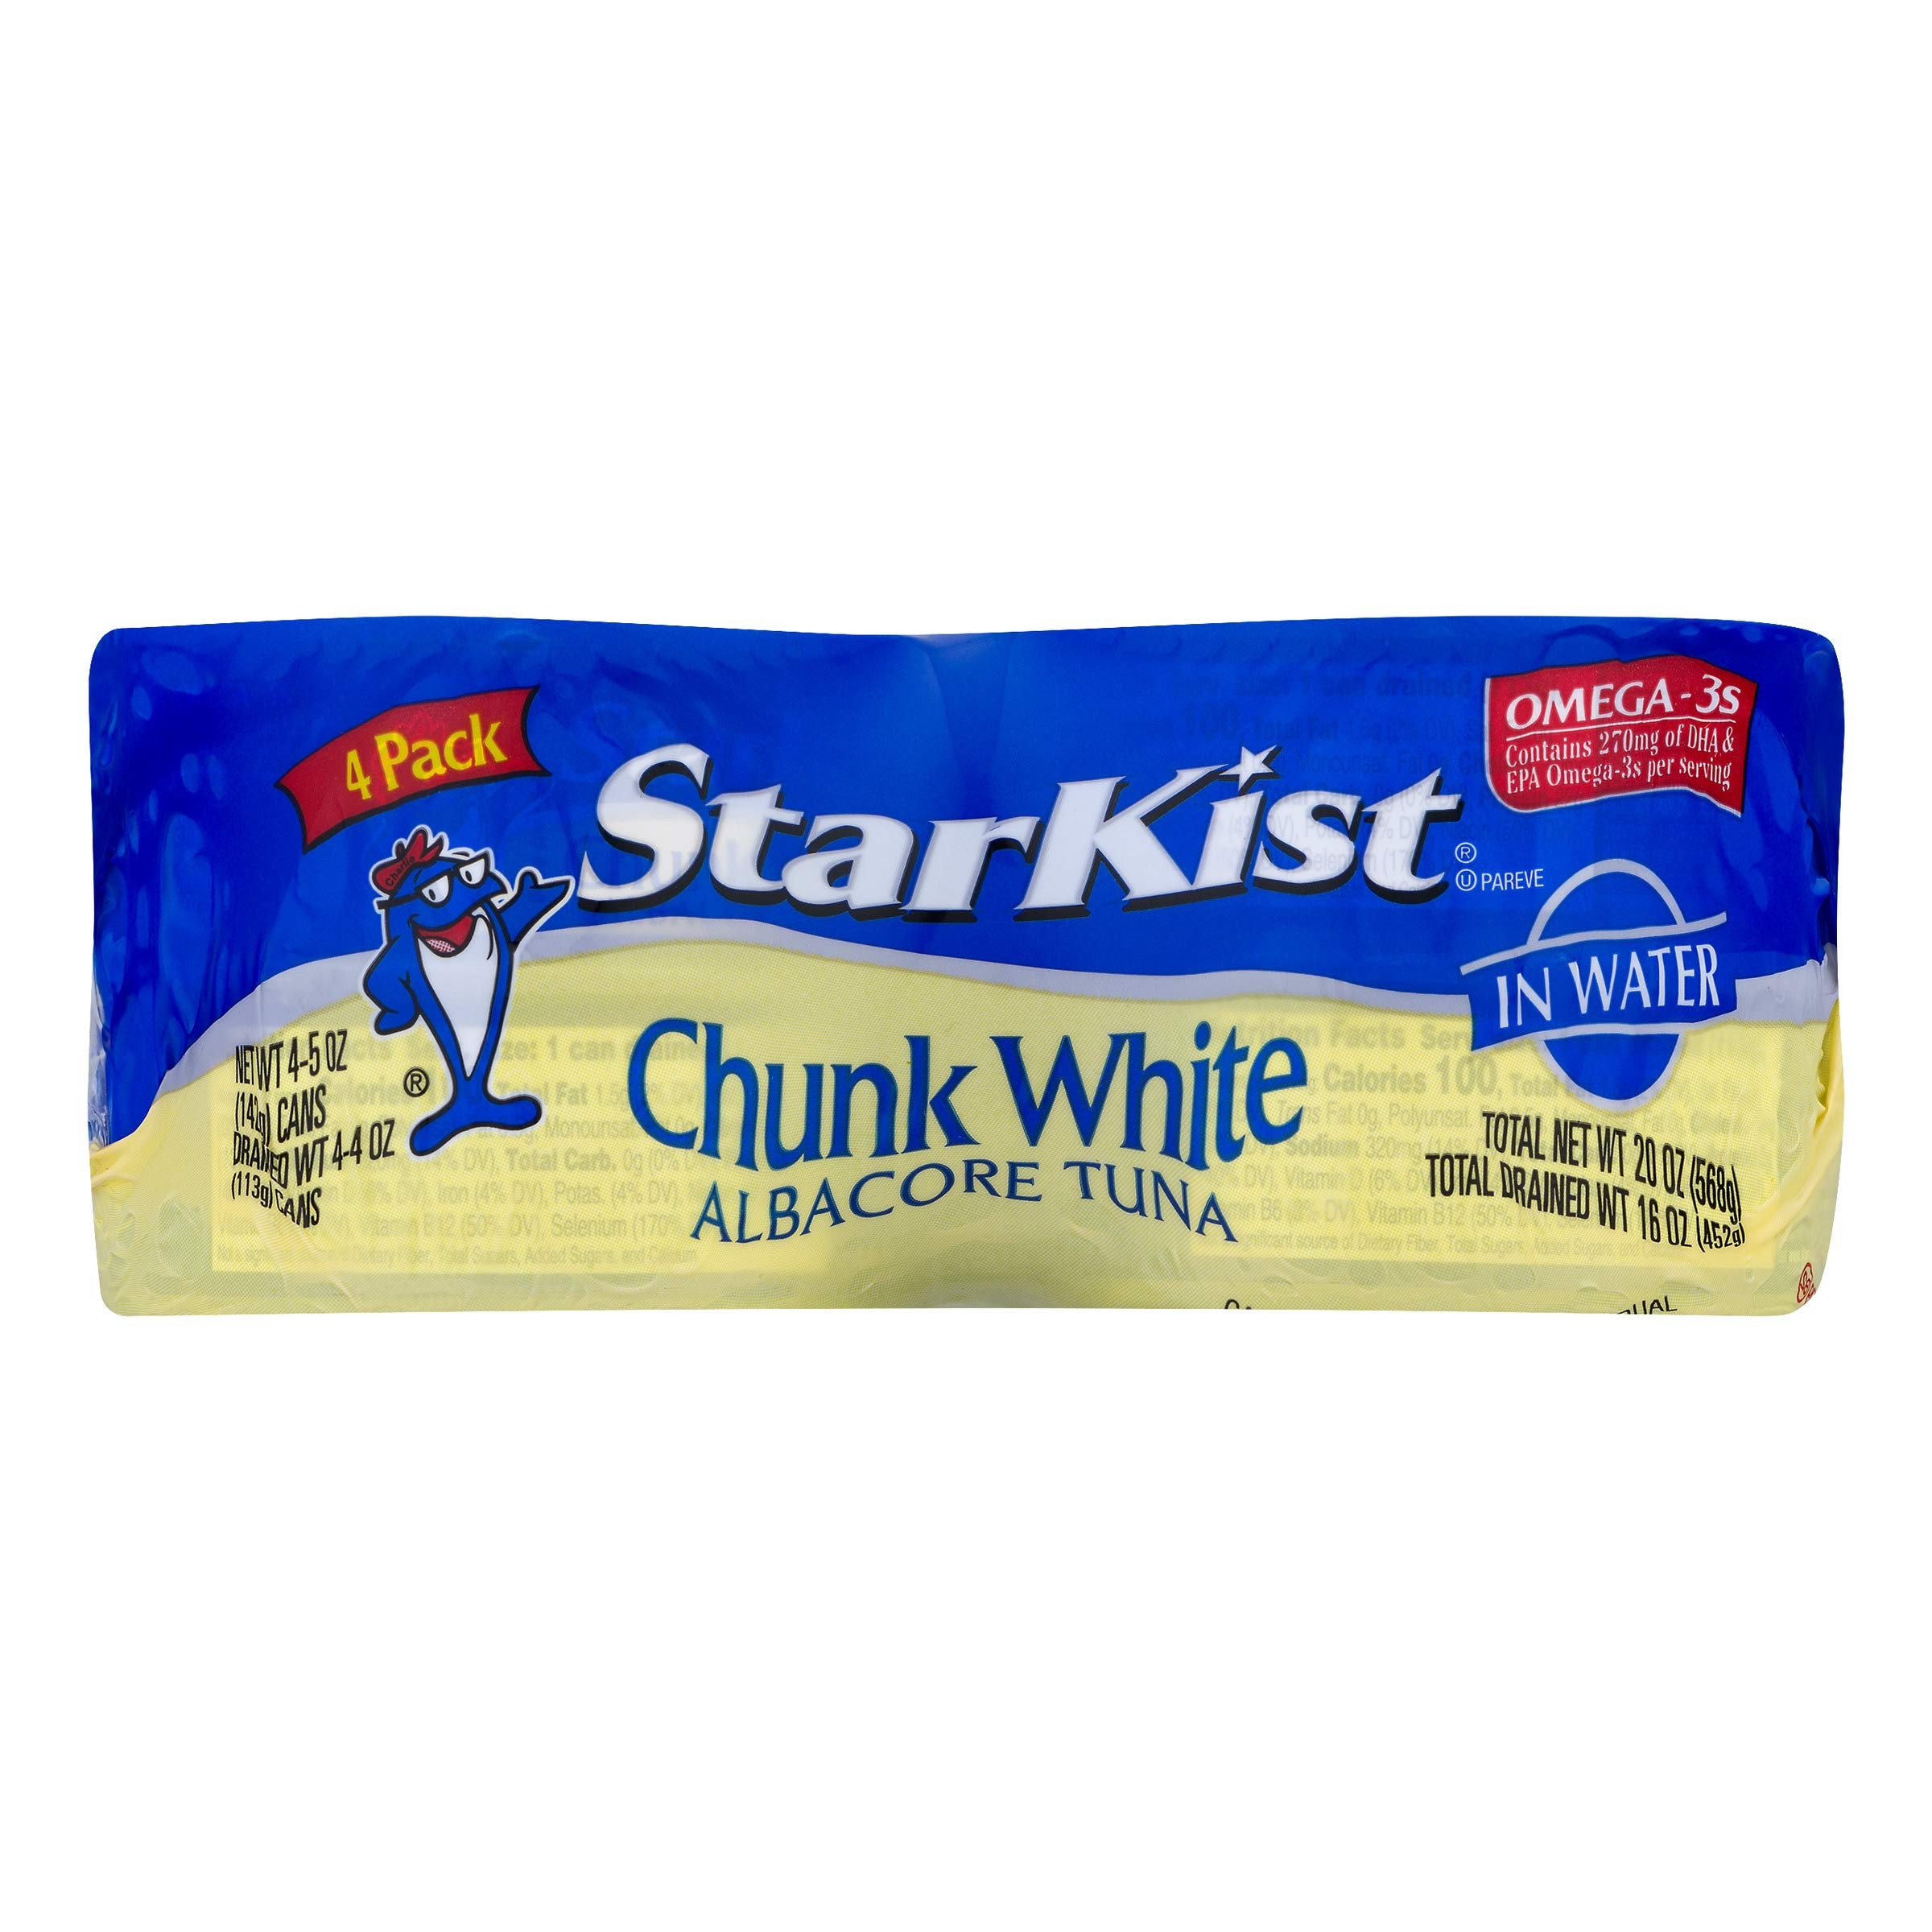
Item Name: StarKist Chunk White Albacore Tuna in Water - 5 oz Can (Pack of 4)
Bullet Point 1: Delicious, Mild Flavor: Starkist Albacore Chunk White Tuna in Water is wild caught and dolphin safe. Each of our nutrient dense tuna cans features select cuts of delicious, premium tuna
Bullet Point 2: Excellent Source of Protein: Our tuna is a natural source of protein and Omega 3s It has 22g of protein and 100 calories per can. It’s soy free, gluten free and works well with Keto, Paleo, Mediterranean and Weight Watchers diet plans
Bullet Point 3: Add Variety to Your Diet: StarKist Chunk White Albacore Tuna in Water can contains delicious wild caught albacore tuna that you can enjoy in a wrap or on a salad StarKist makes it easy to incorporate seafood into your lifestyle
Bullet Point 4: Versatile: Albacore’s mild flavor and firmer texture makes it a great option for salads, pasta dishes or as a substitute for chicken in your favorite recipe
Bullet Point 5: Bulk (4 Pack): Buy your tuna in Bulk with the StarKist 4-Pack. These tuna cans are easy to store and great to have handy for when hunger strikes, whether you’re on the go, at the office or at home
Value: nan
Unit: None

Price: 2.29